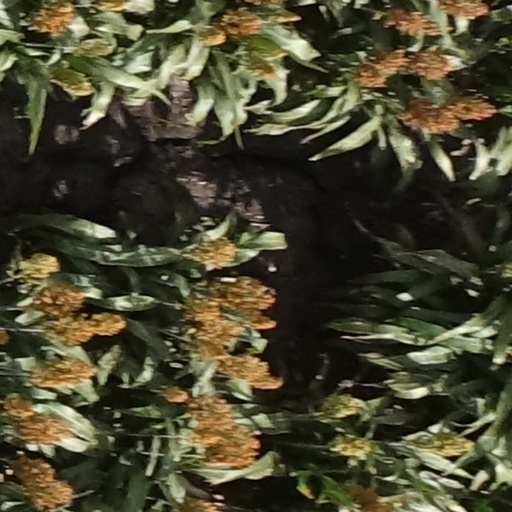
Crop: sorghum